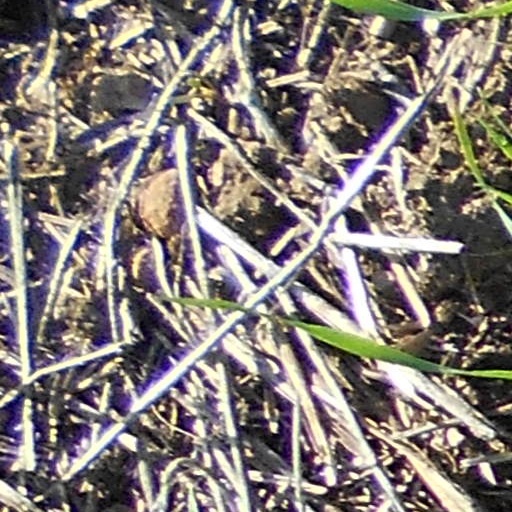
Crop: wheat